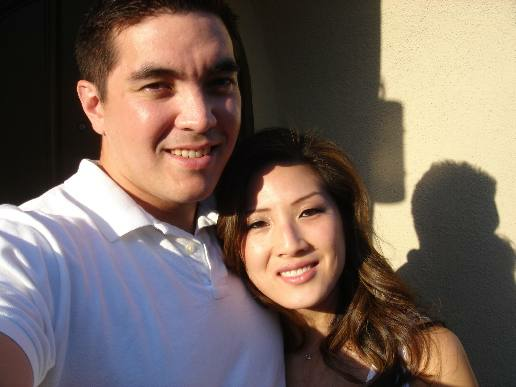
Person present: Yes